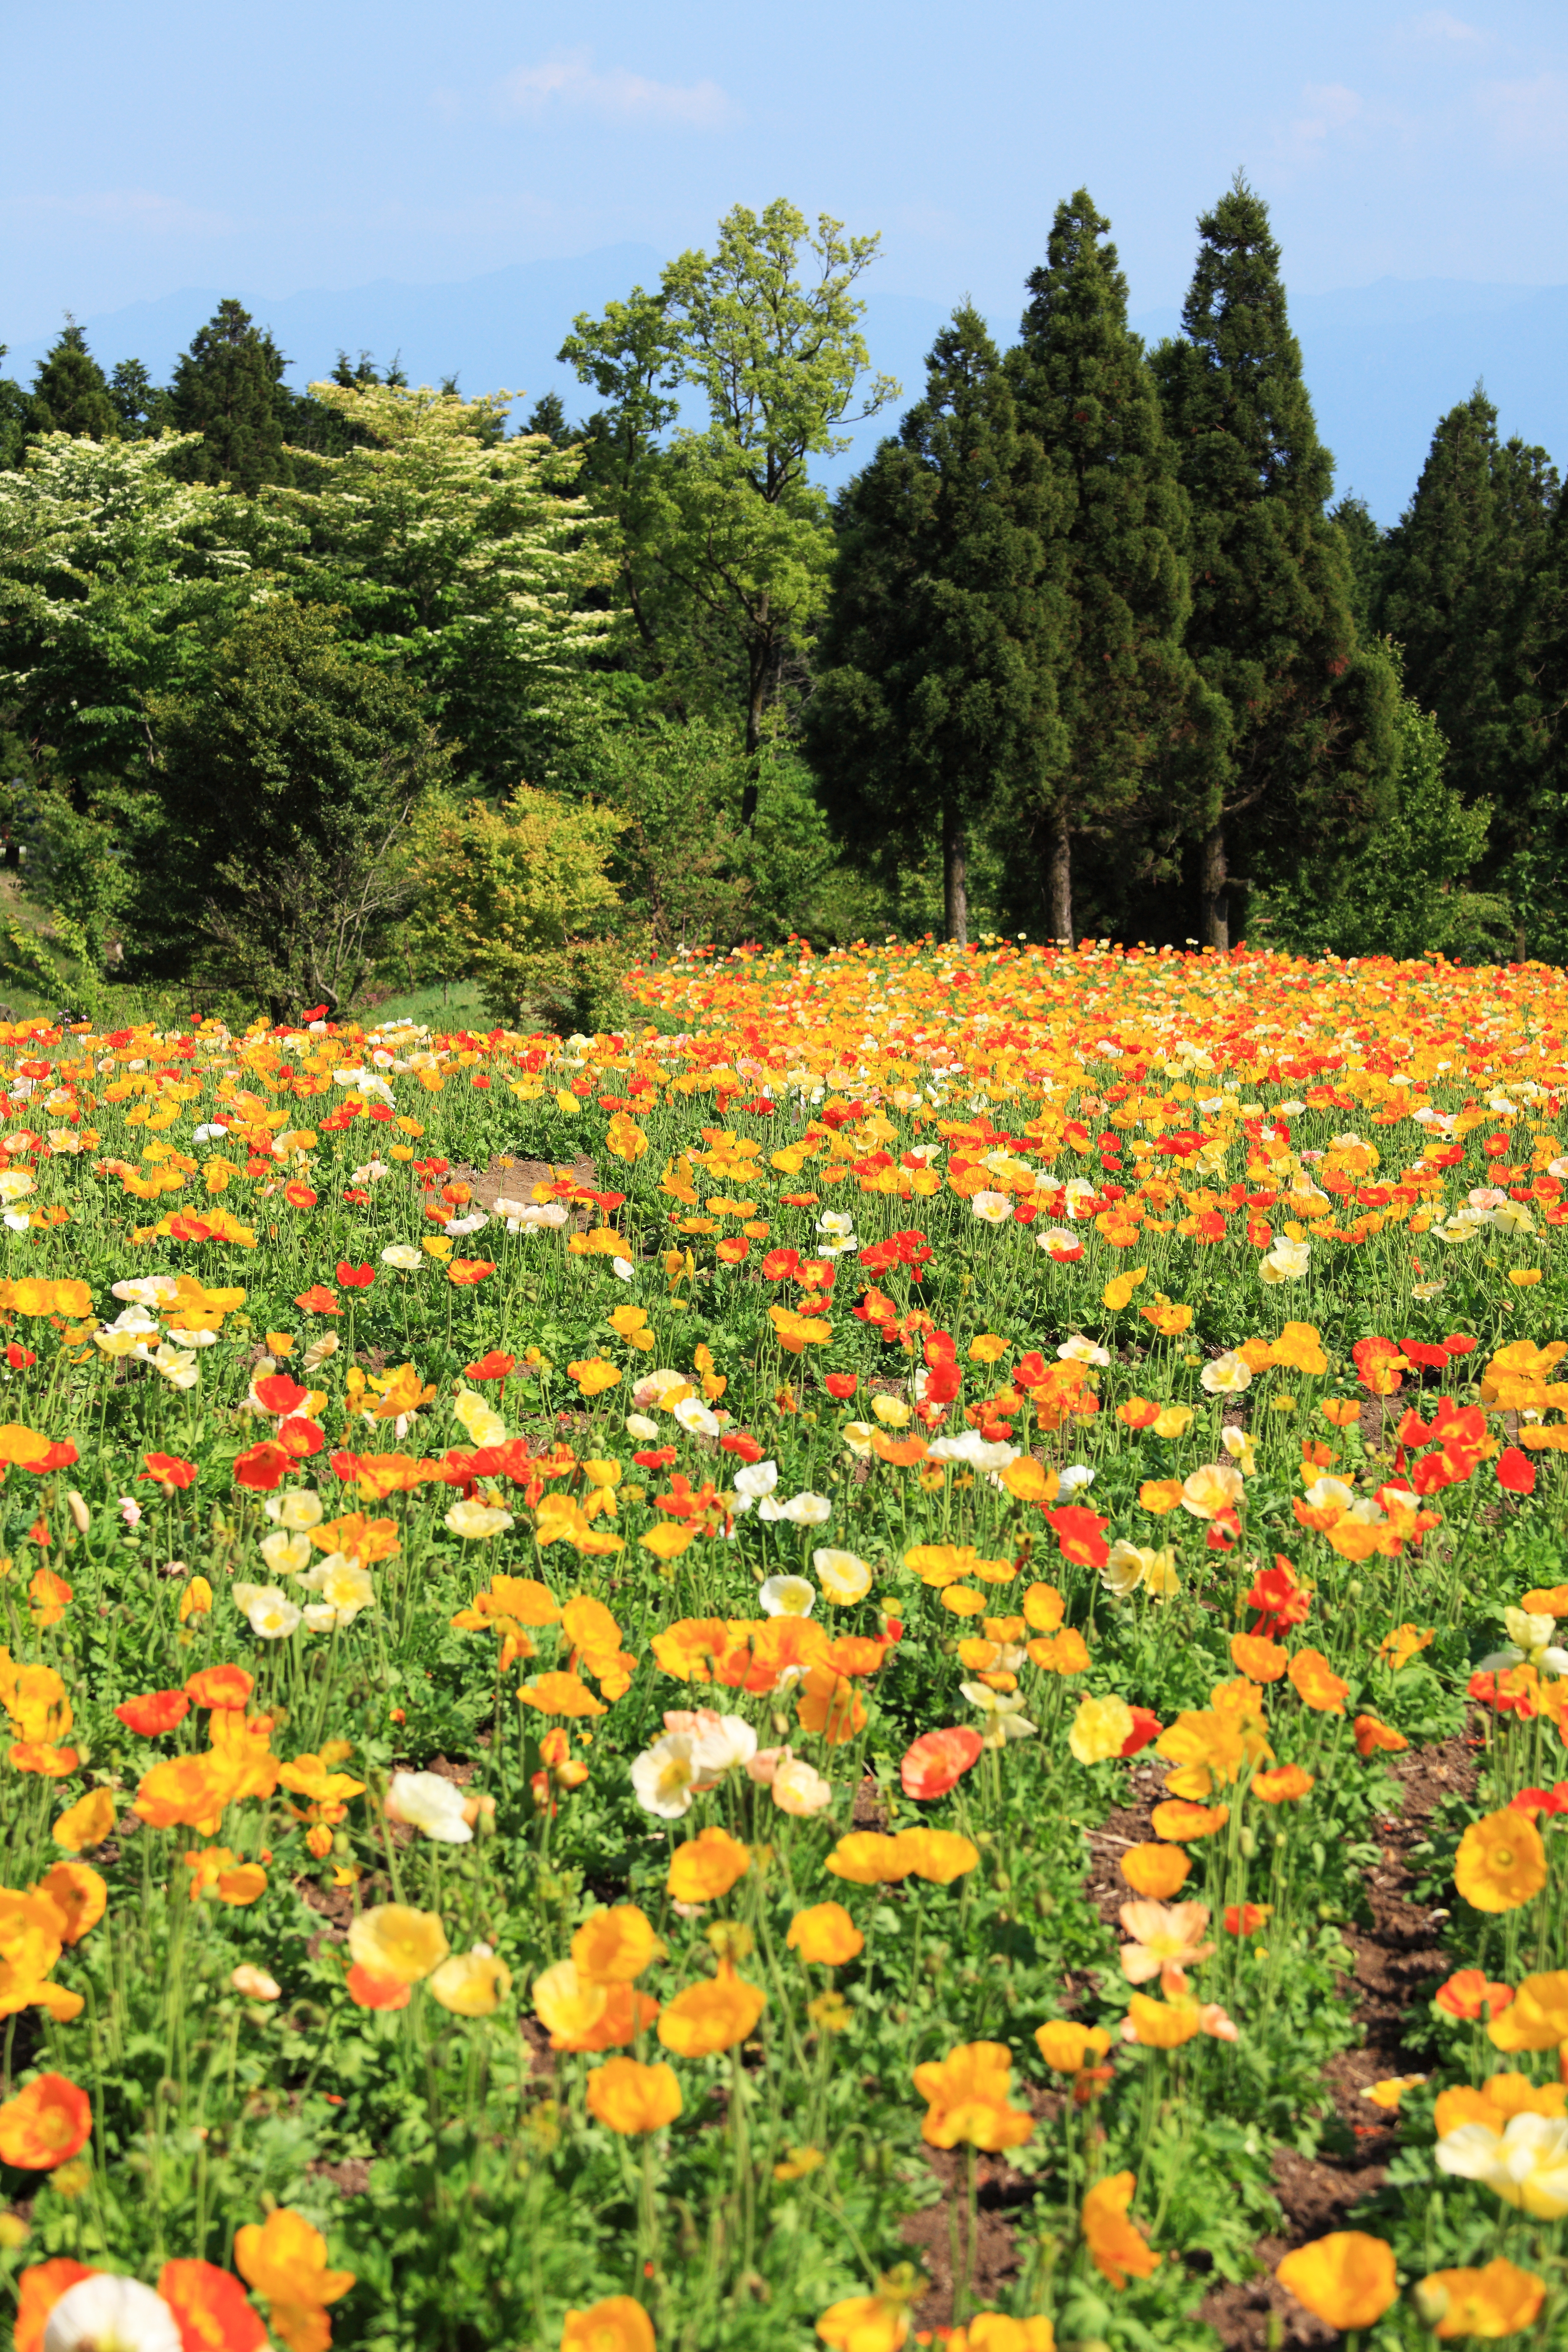
landscape, plant, field, meadow, prairie, flower, view, high, botany, garden, flora, wildflower, grassland, 5d, hires, poppy, markii, ecosystem, hi, res, resolution, canon70200f4l, flowering plant, daisy family, annual plant, land plant